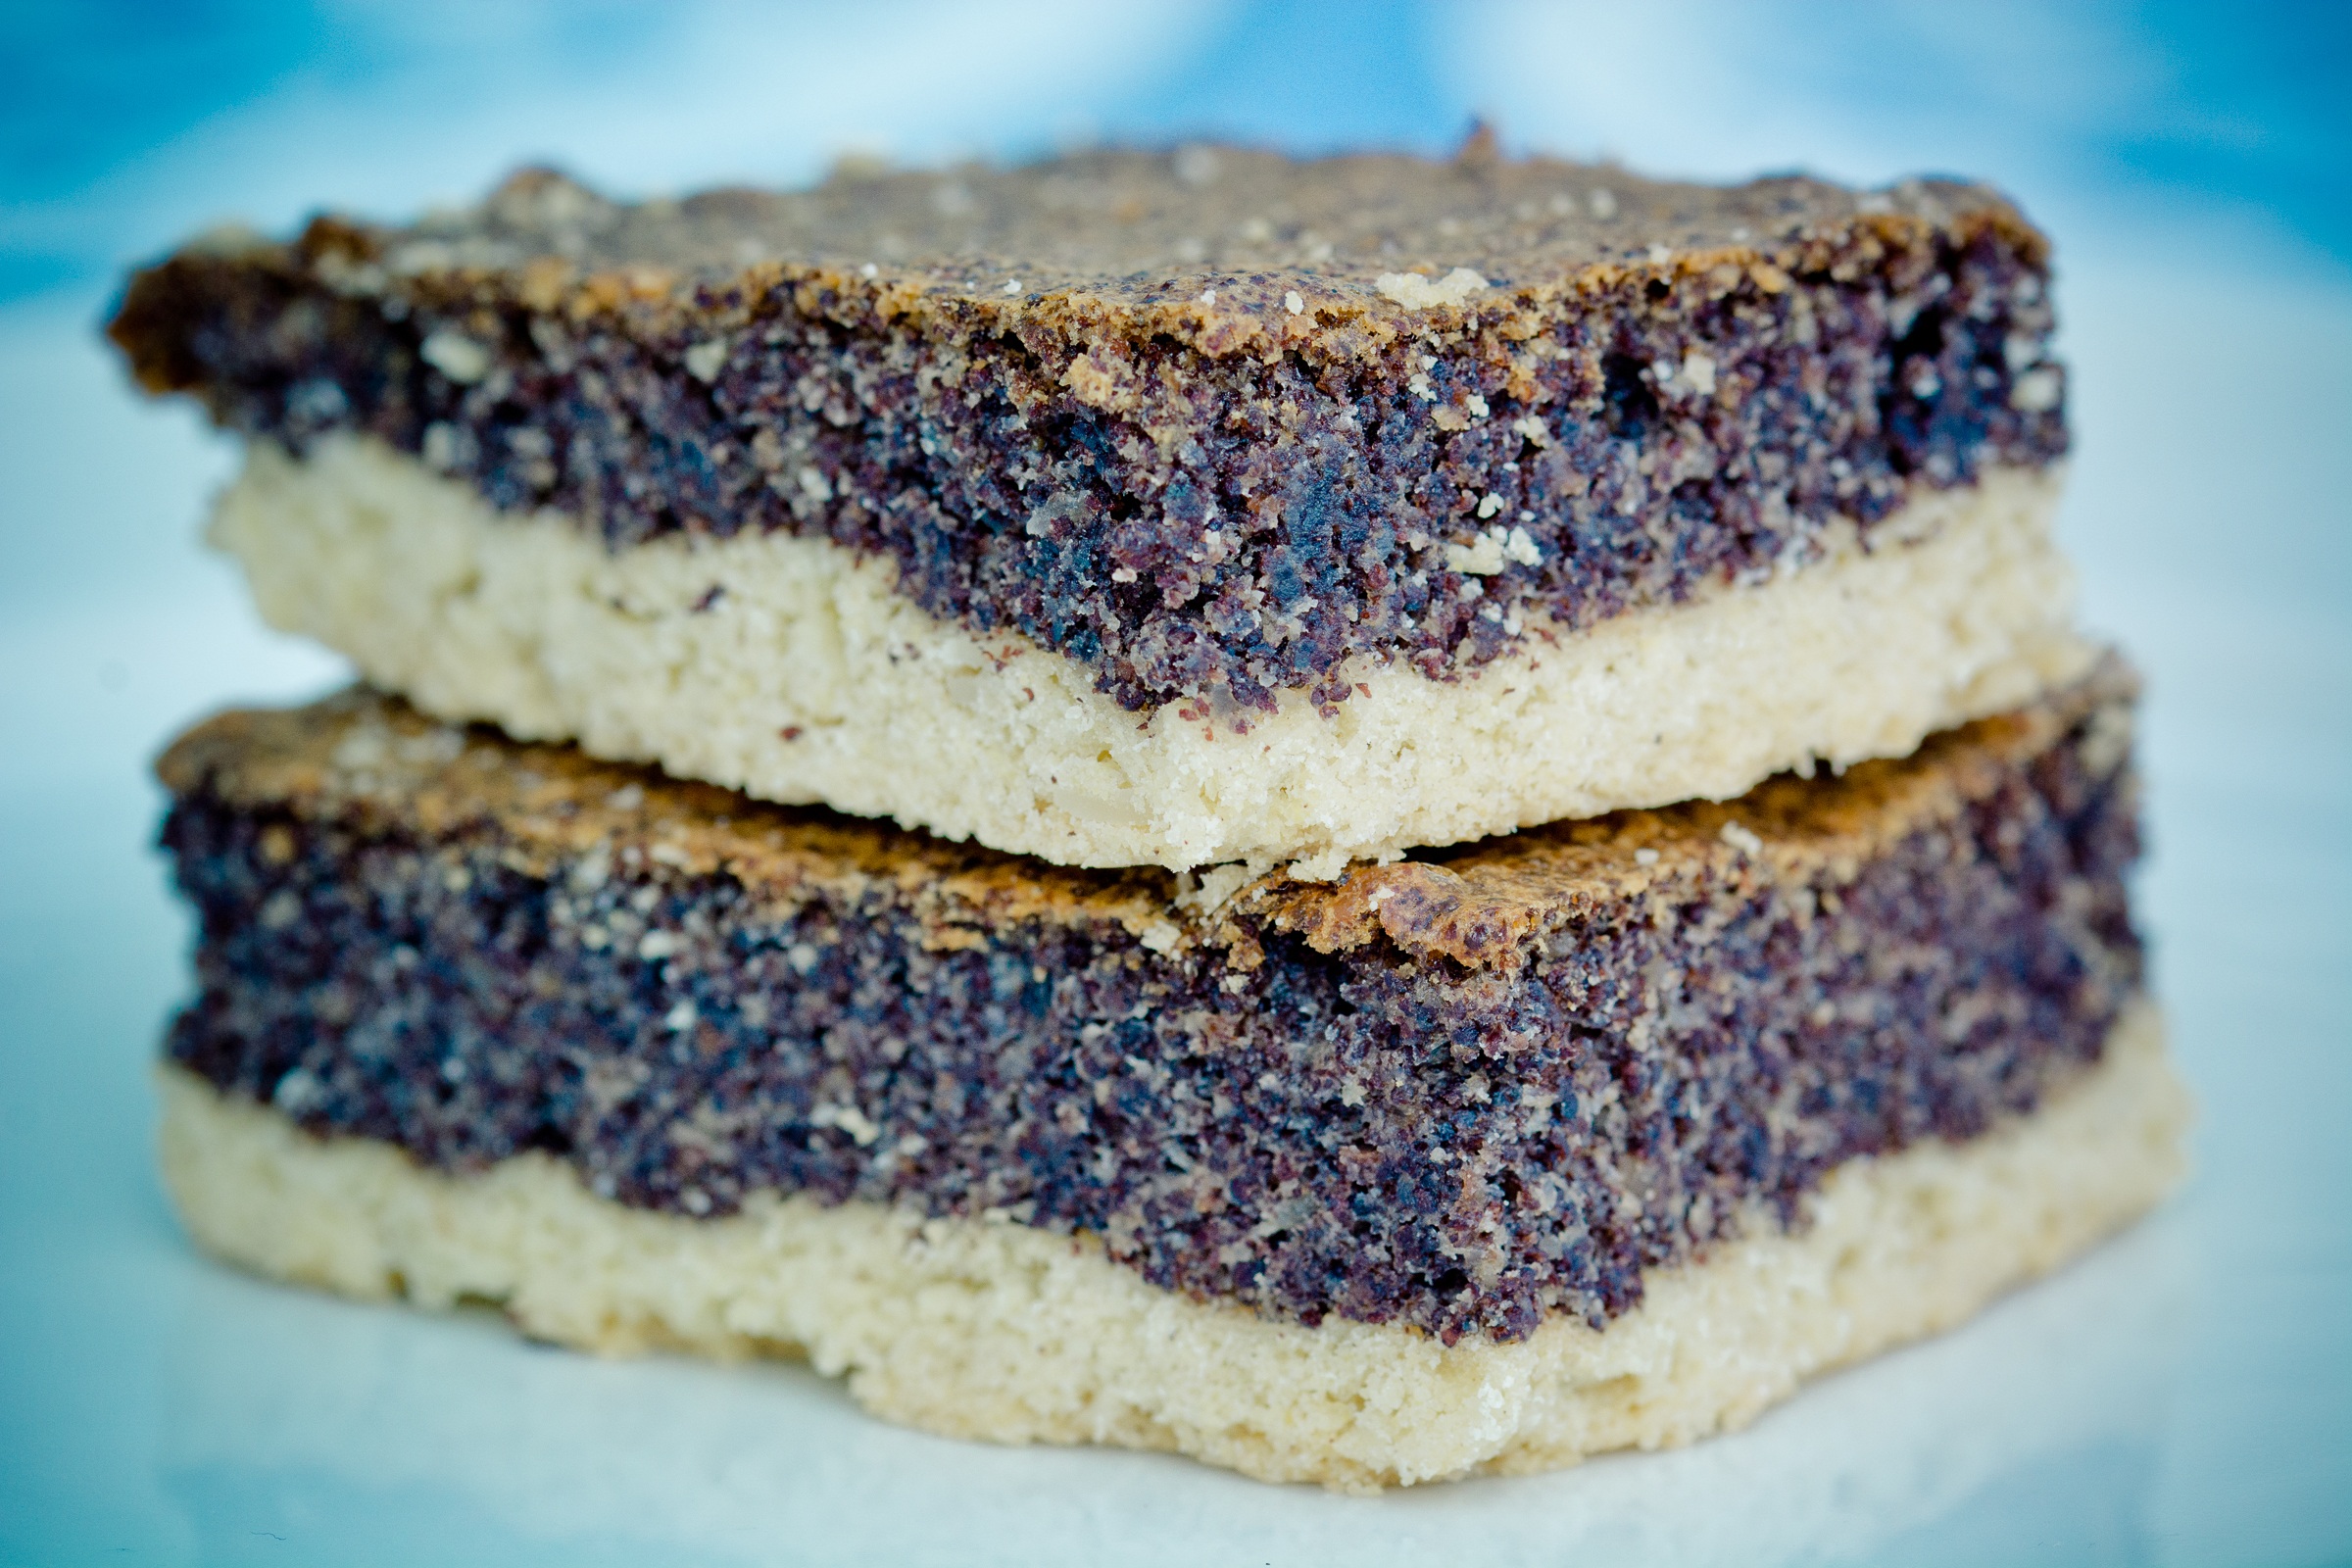
ground, berry, sweet, dish, food, produce, baking, dessert, delicious, cake, bakery, dough, baked, bake, pastries, seeds, icing, piece, poppy, papaver, cheesecake, baked goods, sheet cake, poppy seed cake, torte, piece of cake, poppy seeds, addressed, snack food